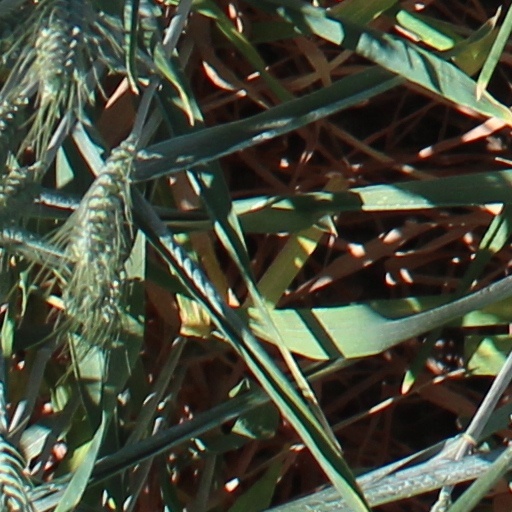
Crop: wheat